SongwritingWith:Soldiers

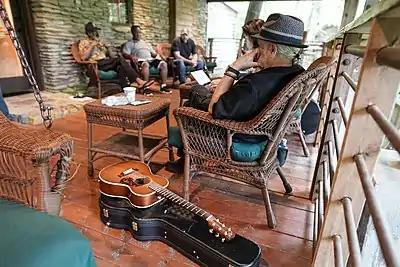

SongwritingWith:Soldiers (SW:S) is a 501(c)3 non-profit organization that pairs veterans and active-duty service members with professional songwriters in retreat settings to craft songs about combat and the return home.